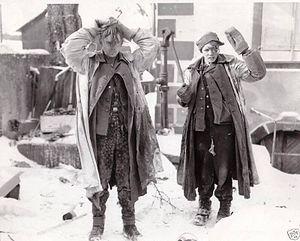
L'opération Nordwind était une des dernières offensives militaires de la Wehrmacht sur le front de l'Ouest durant la Seconde Guerre mondiale. Elle eut lieu du 31 décembre 1944 au 25 janvier 1945 en Alsace du nord et en Lorraine.